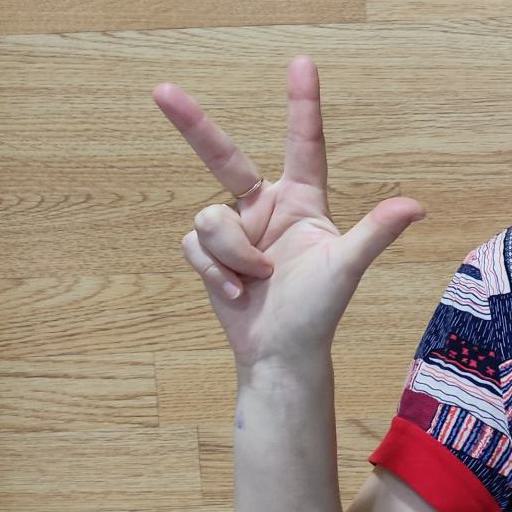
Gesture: three2